Force Touch

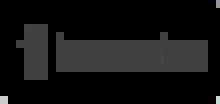
Immersion Corp. filed the lawsuit in 2016, which was settled by 2018.

Apple Inc. was subjected to a lawsuit by Immersion Corporation on February 11, 2016, due to allegations of infringing patents owned by Immersion on 3D Touch technology. According to the complaint, the asserted patents generally related to the apparatus and methods used in the implementation of pressure-enabled haptics to enhance the user experience on electronic devices. The violated patents with their corresponding description are as follows: